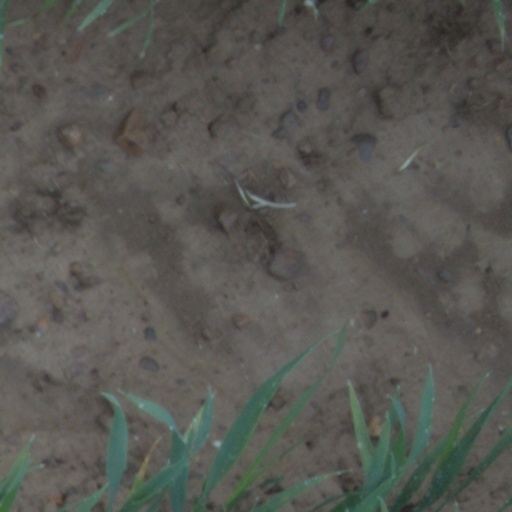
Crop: wheat